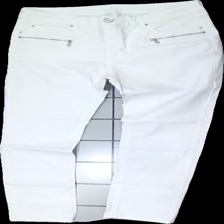
View: front
Type: Trousers
Category: Ladies
Brand: Not in the list
Brand text on label: Flash Jeans
Colors: White
Material: 66% viscose, 34% nylon
Cut: Regular
Size: 44
Season: All
Stains: Major
Price range: 50-100
Recommended usage: Export
Comment: washed out